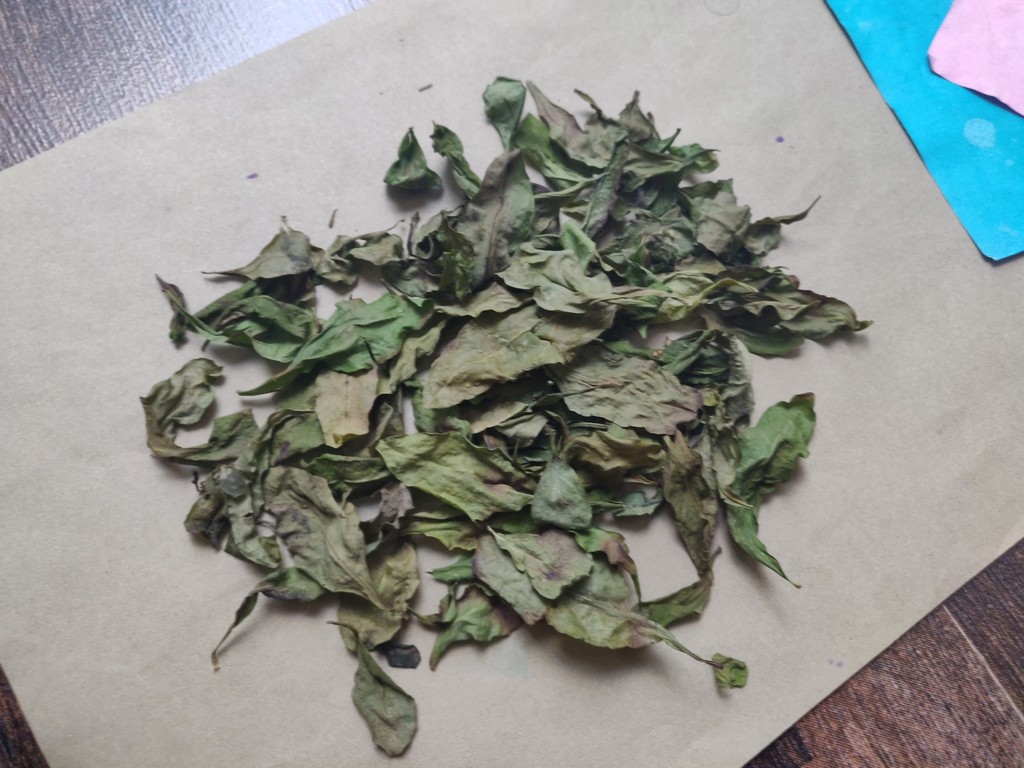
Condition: Dried
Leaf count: multiple
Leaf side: unknown